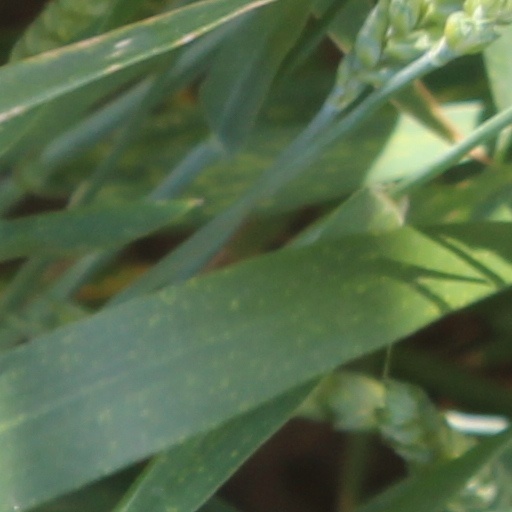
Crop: wheat